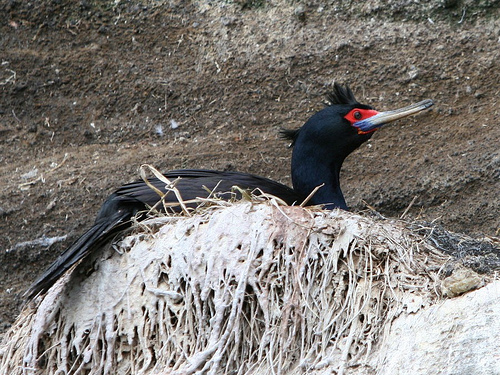
this medium sized bird is mostly black with red supercillary and a long bill that has a blue gradient.
this large bird has a red eye ring and face, a long bill compared to its head's size, and black feathers covering the rest of its body.
this large bird is mostly black with a red superciliary, and a long blunt bill.
this bird has a red cheek patch around its face and a semi long beaka large bird that is mainly black, with a red cheek patch and a long bill
this beautiful bird is extremely dark black with a red cheek patch and some blue at the very start of the bill.
this bird is all black with red and blue and has a long, pointy beak.
this particular bird has a belly that is all black and red cheek patchesa large bird with a black coloring and red eyerings along with a long beak.
this bird is black with red and has a long, pointy beak.
Species: Red Faced Cormorant